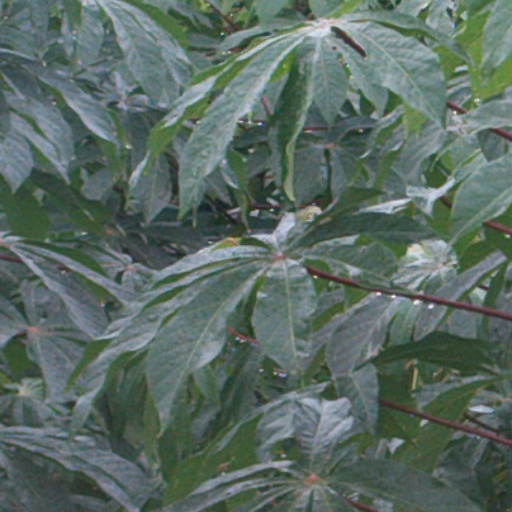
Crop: cassava